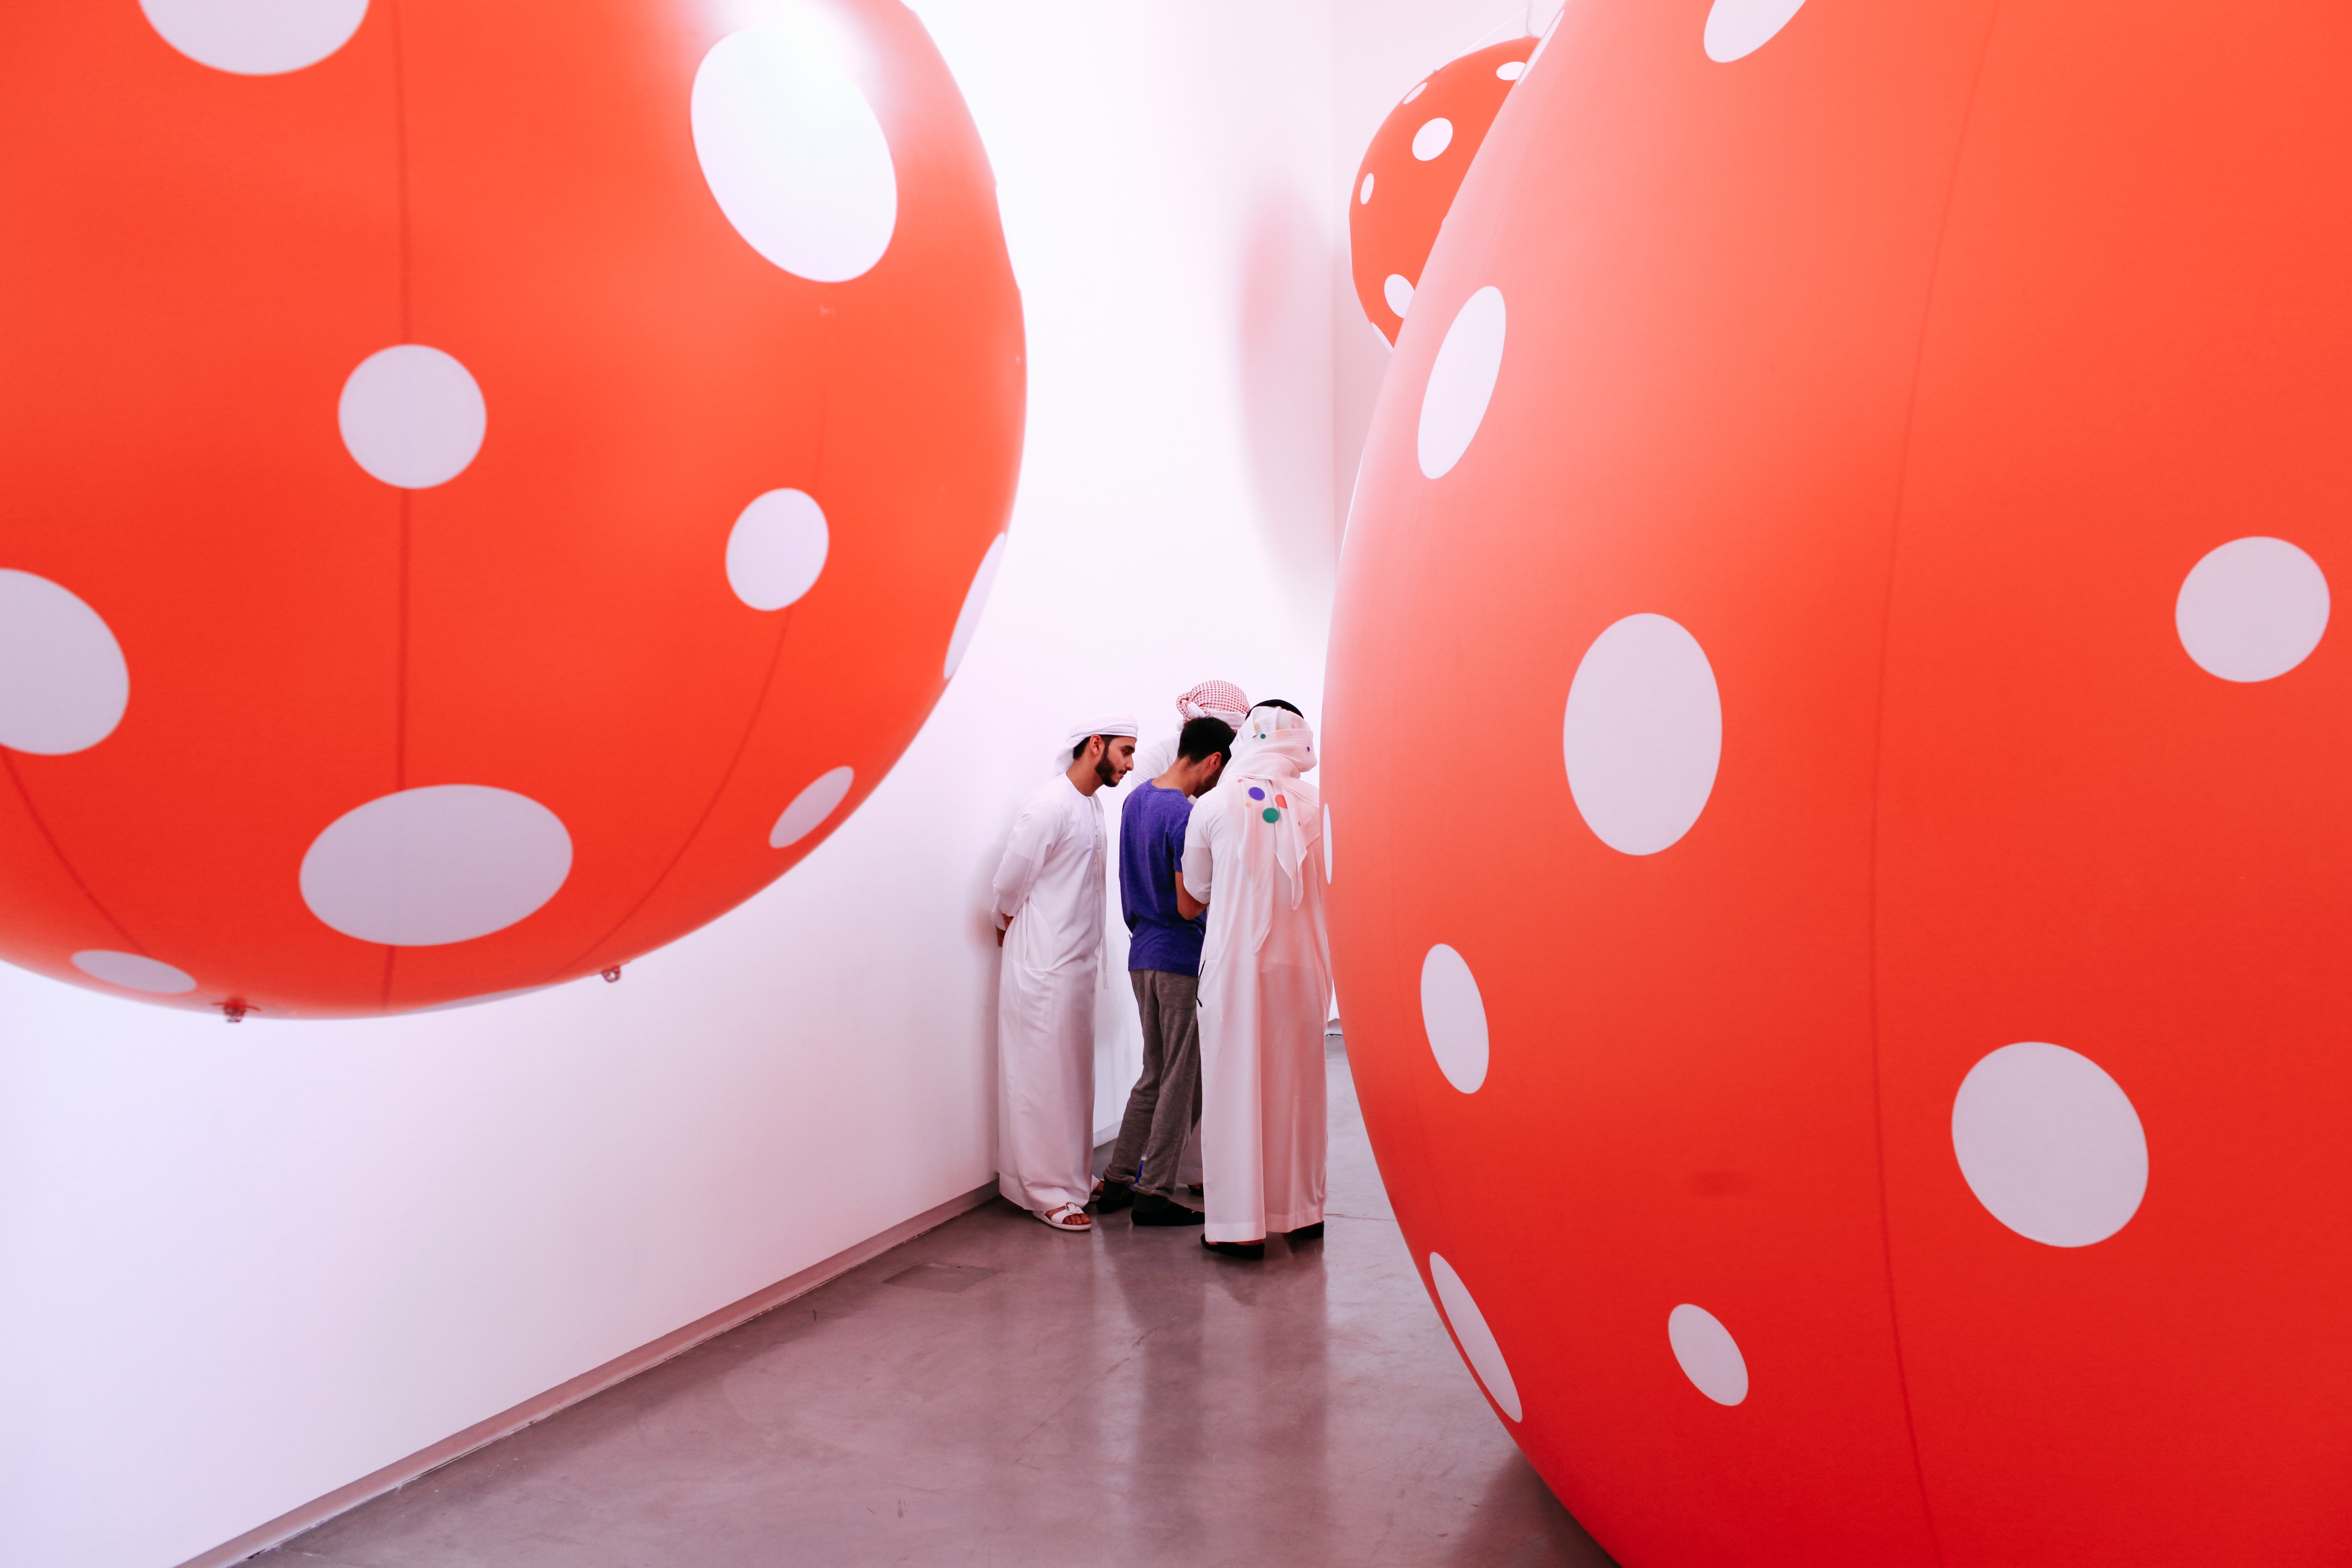
red, color, art, illustration, design